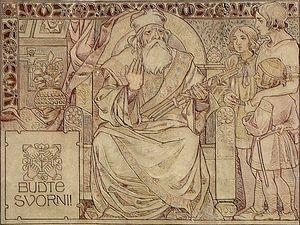
Svätopluk est un opéra slovaque d'Eugen Suchoň sous-titré Drame musical en trois actes. Le livret d'Eugen Suchoň, Ivan Stodola et Jela Krčméry-Vrteľová est basé librement sur le drame d'Ivan Stodola Le Roi Svätopluk.
Svatopluk II fut prince de Moravie et de Nitra de 894 à 899.